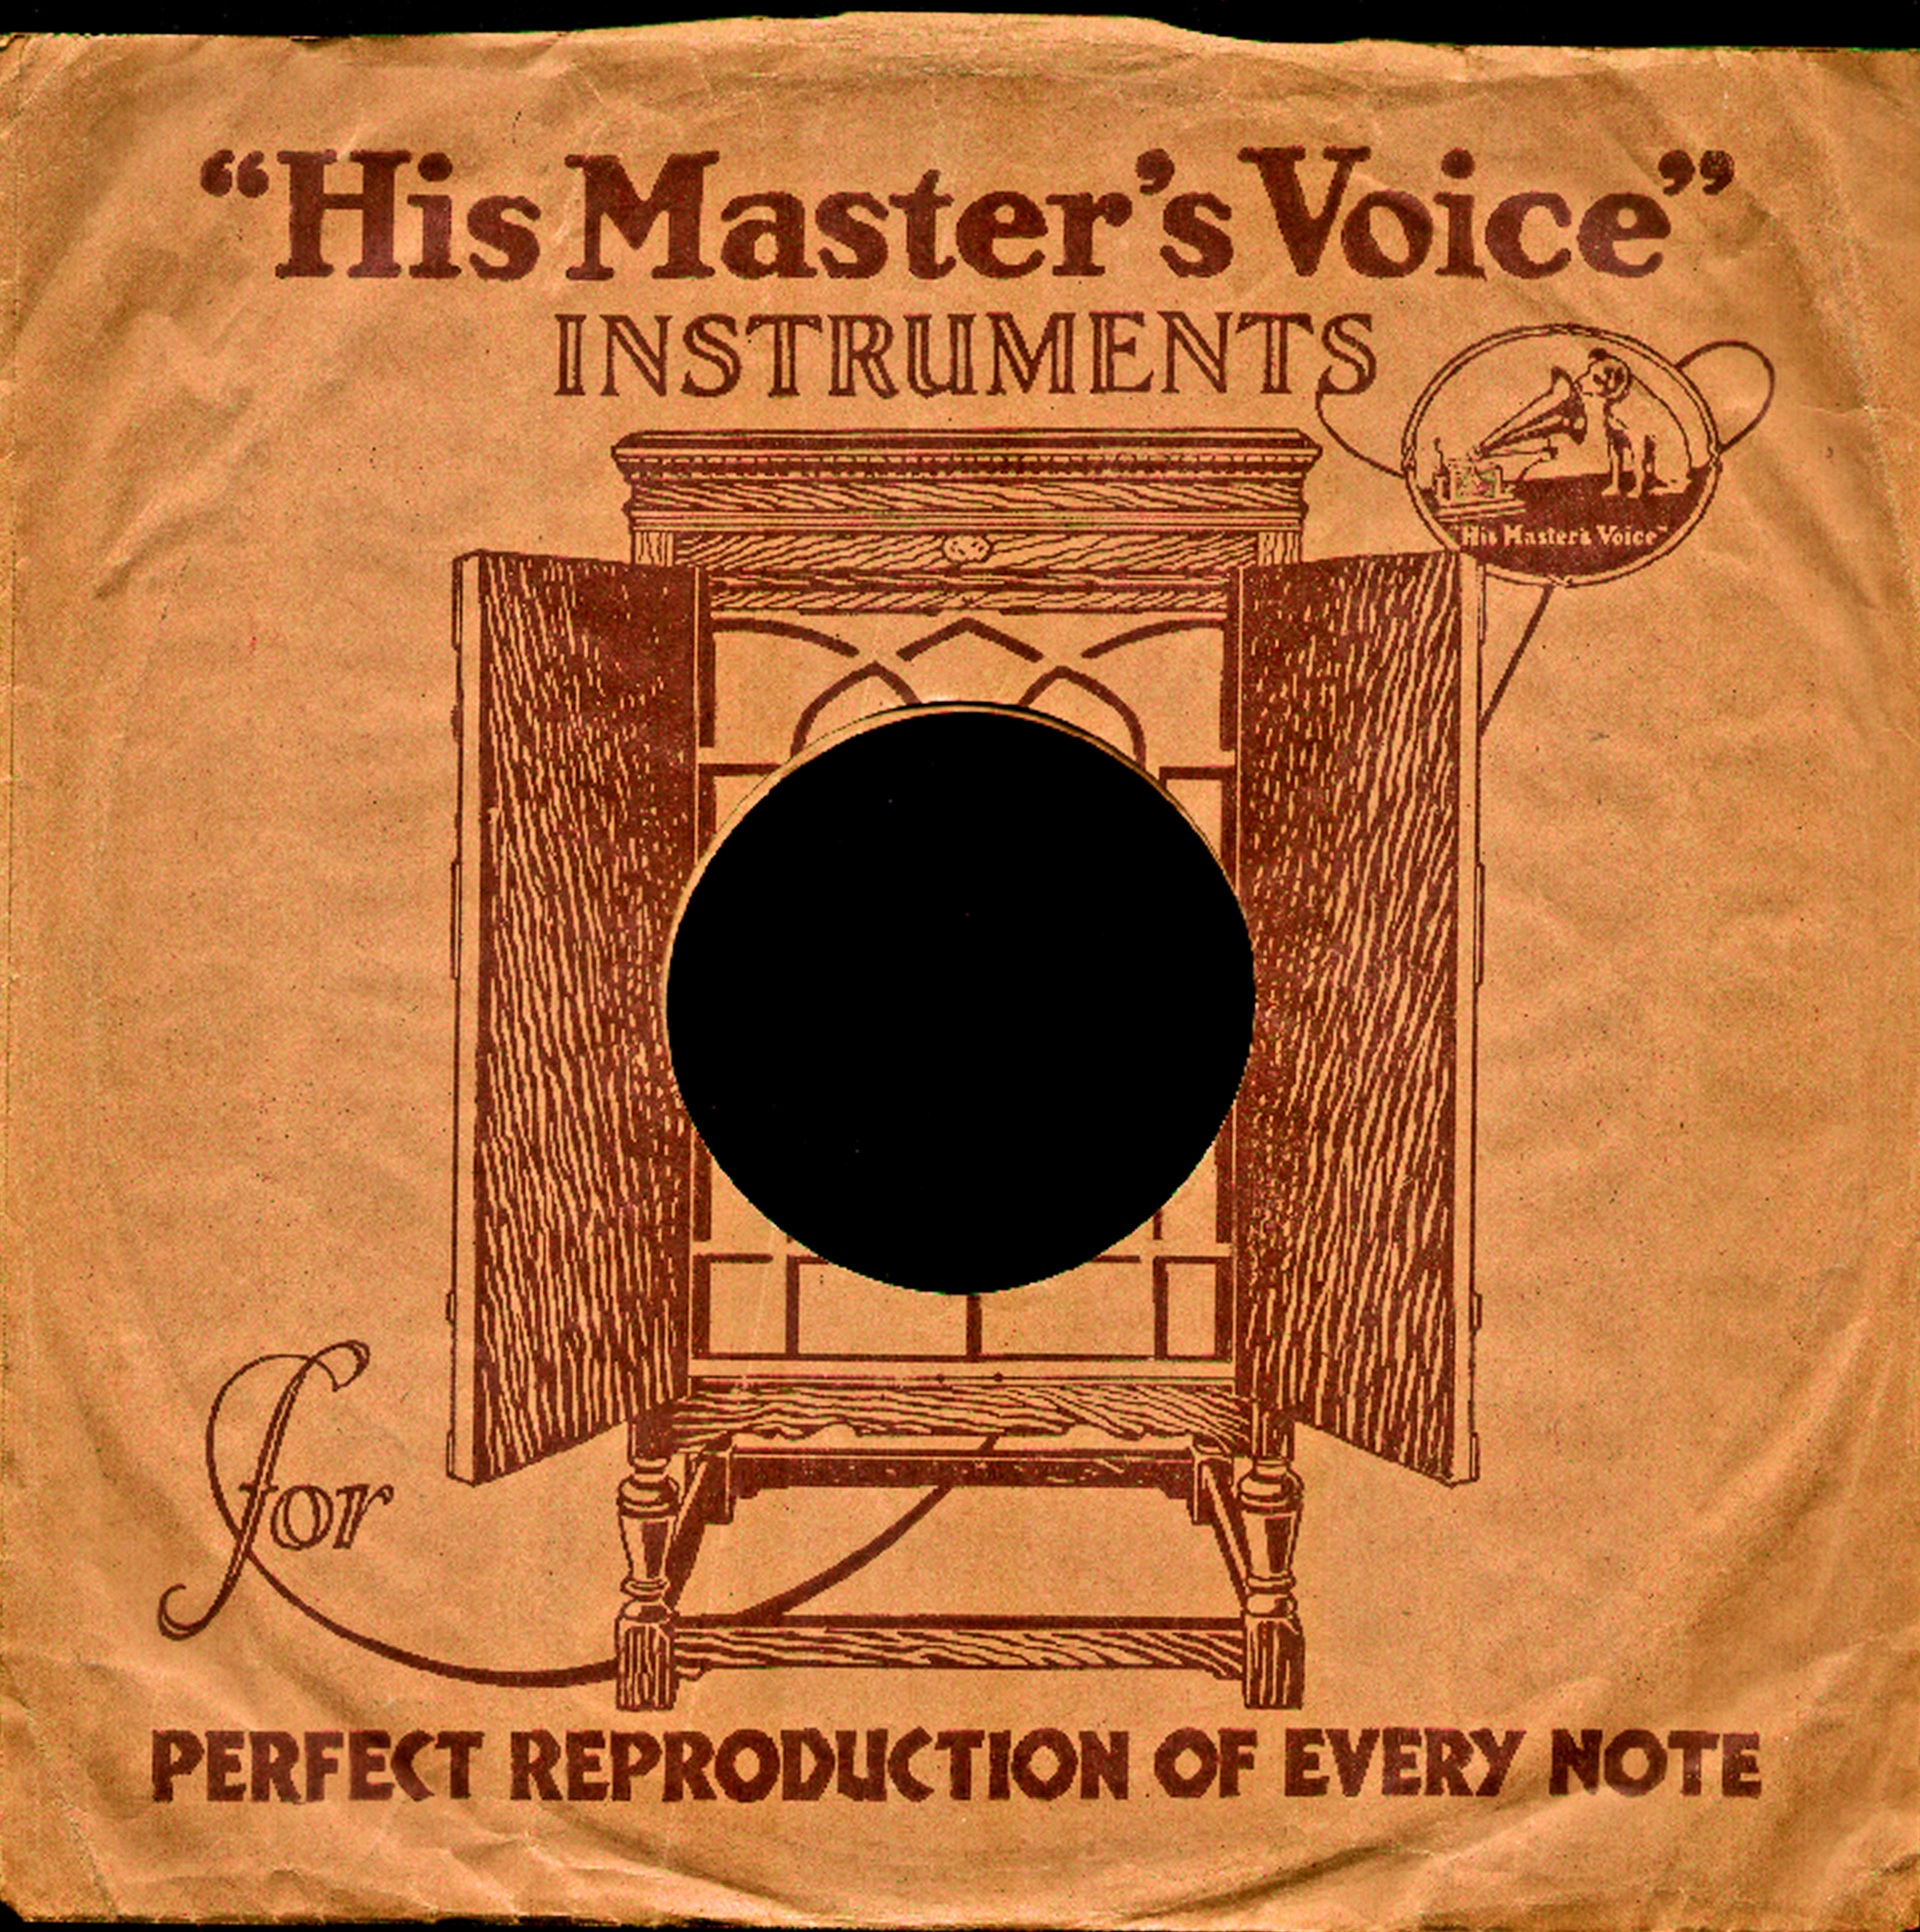
vintage, analog, nostalgia, illustration, poster, 1920, plate label, sound engineering, tinge, gramophone, 1930, acoustics, listen to music, shellac disc, shellac, 78rpm, his masters voice, sound funnel, album cover, cover front